Wool 100%

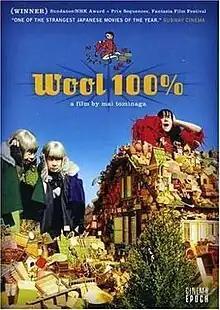

Wool 100% is a 2006 Japanese comedy-fantasy film directed by Mai Tominaga. It was released on October 28, 2006 in Japan and had a United States release on September 12, 2007. The film stars Kyōko Kishida and Kazuko Yoshiyuki as two elderly sisters who discover a mysterious young girl in their house who continually knits a red sweater, leading them to name her "Knit-again" ("Aminaoshi").